2023 24 Hours of Daytona

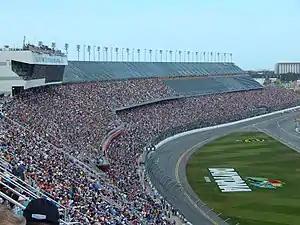
Daytona International Speedway, where the race was held

NASCAR founder Bill France Sr., who built Daytona International Speedway in 1959, conceived of the 24 Hours of Daytona to attract European sports-car endurance racing to the United States and provide international exposure to the speedway. It is informally considered part of the Triple Crown of Endurance Racing, with the 12 Hours of Sebring and the 24 Hours of Le Mans.